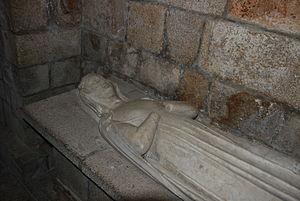
Tombeau de Jeanne, vicomtesse de Léhon, douairière de la maison de Largoët, épouse de Jean Bonable III - Statue en marbre blanc (XIVème)
La commune française de Ploërmel, dans le Morbihan compte, en 2018, au total 46 monuments classés ou inscrits à l'inventaire des monuments historiques. 21 d'entre eux sont des monuments immobiliers, plaçant la commune à la 173ᵉ place des communes les plus riches en France ; les 25 autres inventoriés le sont au sein de la base des objets mobiliers.
Jeanne de Léon, fille ainée d'Hervé VI de Léon, épouse en 1322 Olivier II de Rohan, veuf et en reçoit les terres de la paroisse de Baud. De cette union naissent deux fils :
Cette liste recense les gisants situés en France.